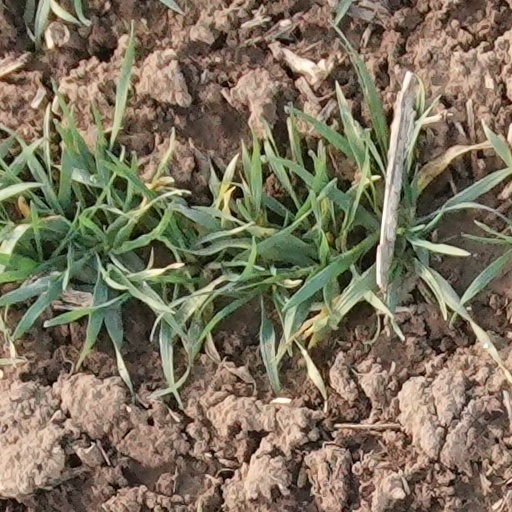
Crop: wheat